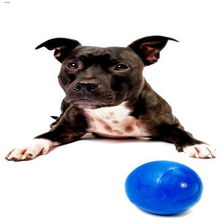
Species: dog
Breed: staffordshire bull terrier